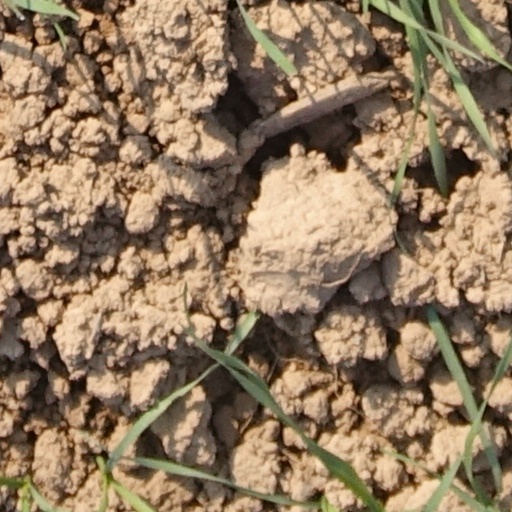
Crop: wheat